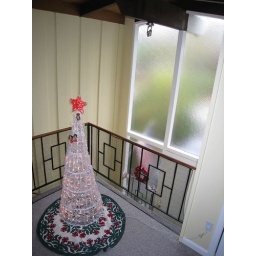
Plastic chicken coop fencing to keep little dogs from jumping over the edge.